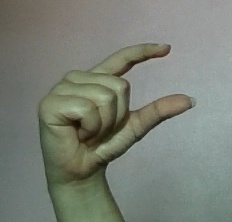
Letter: dal